Mayombe

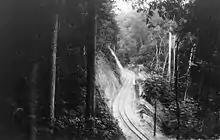
The Mayumbe railway, August 1930

The Mayombe Railway linked Boma to Tshela, with a planned extension to the Republic of Congo. It was dismantled under President Mobutu Sese Seko and the tracks were reused near Gbadolite. The Mayombe in Congo is covered by the Congo-Ocean Railway.